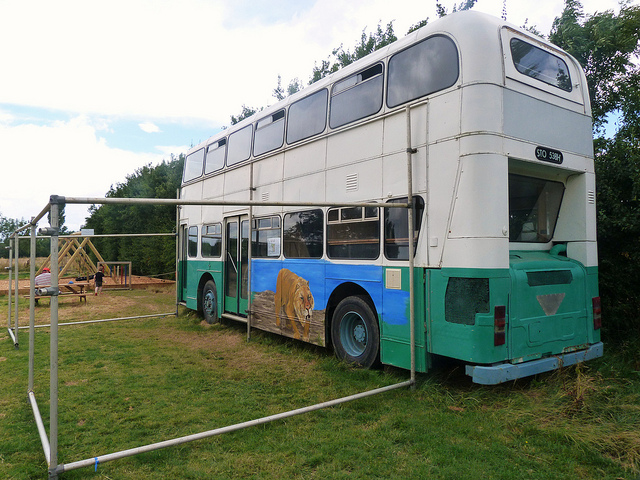
user: Given an image and a question. Answer the question in a short answer. Question: Where are double decker buses used? Short Answer:
assistant: city